NBC Sports Chicago

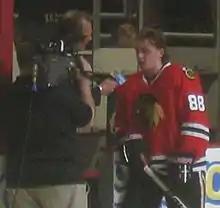

Through its co-ownership by the owners of each of the three teams, NBC Sports Chicago held the regional cable television rights to air a majority of games involving the Chicago White Sox Major League Baseball club, the NBA's Chicago Bulls and the NHL's Chicago Blackhawks until October 1, 2024 when the teams moved games to Chicago Sports Network (CHSN), which they also co-owned.